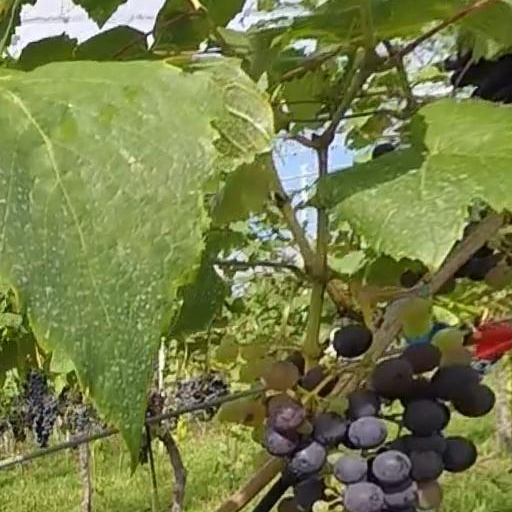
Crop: grape